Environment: real
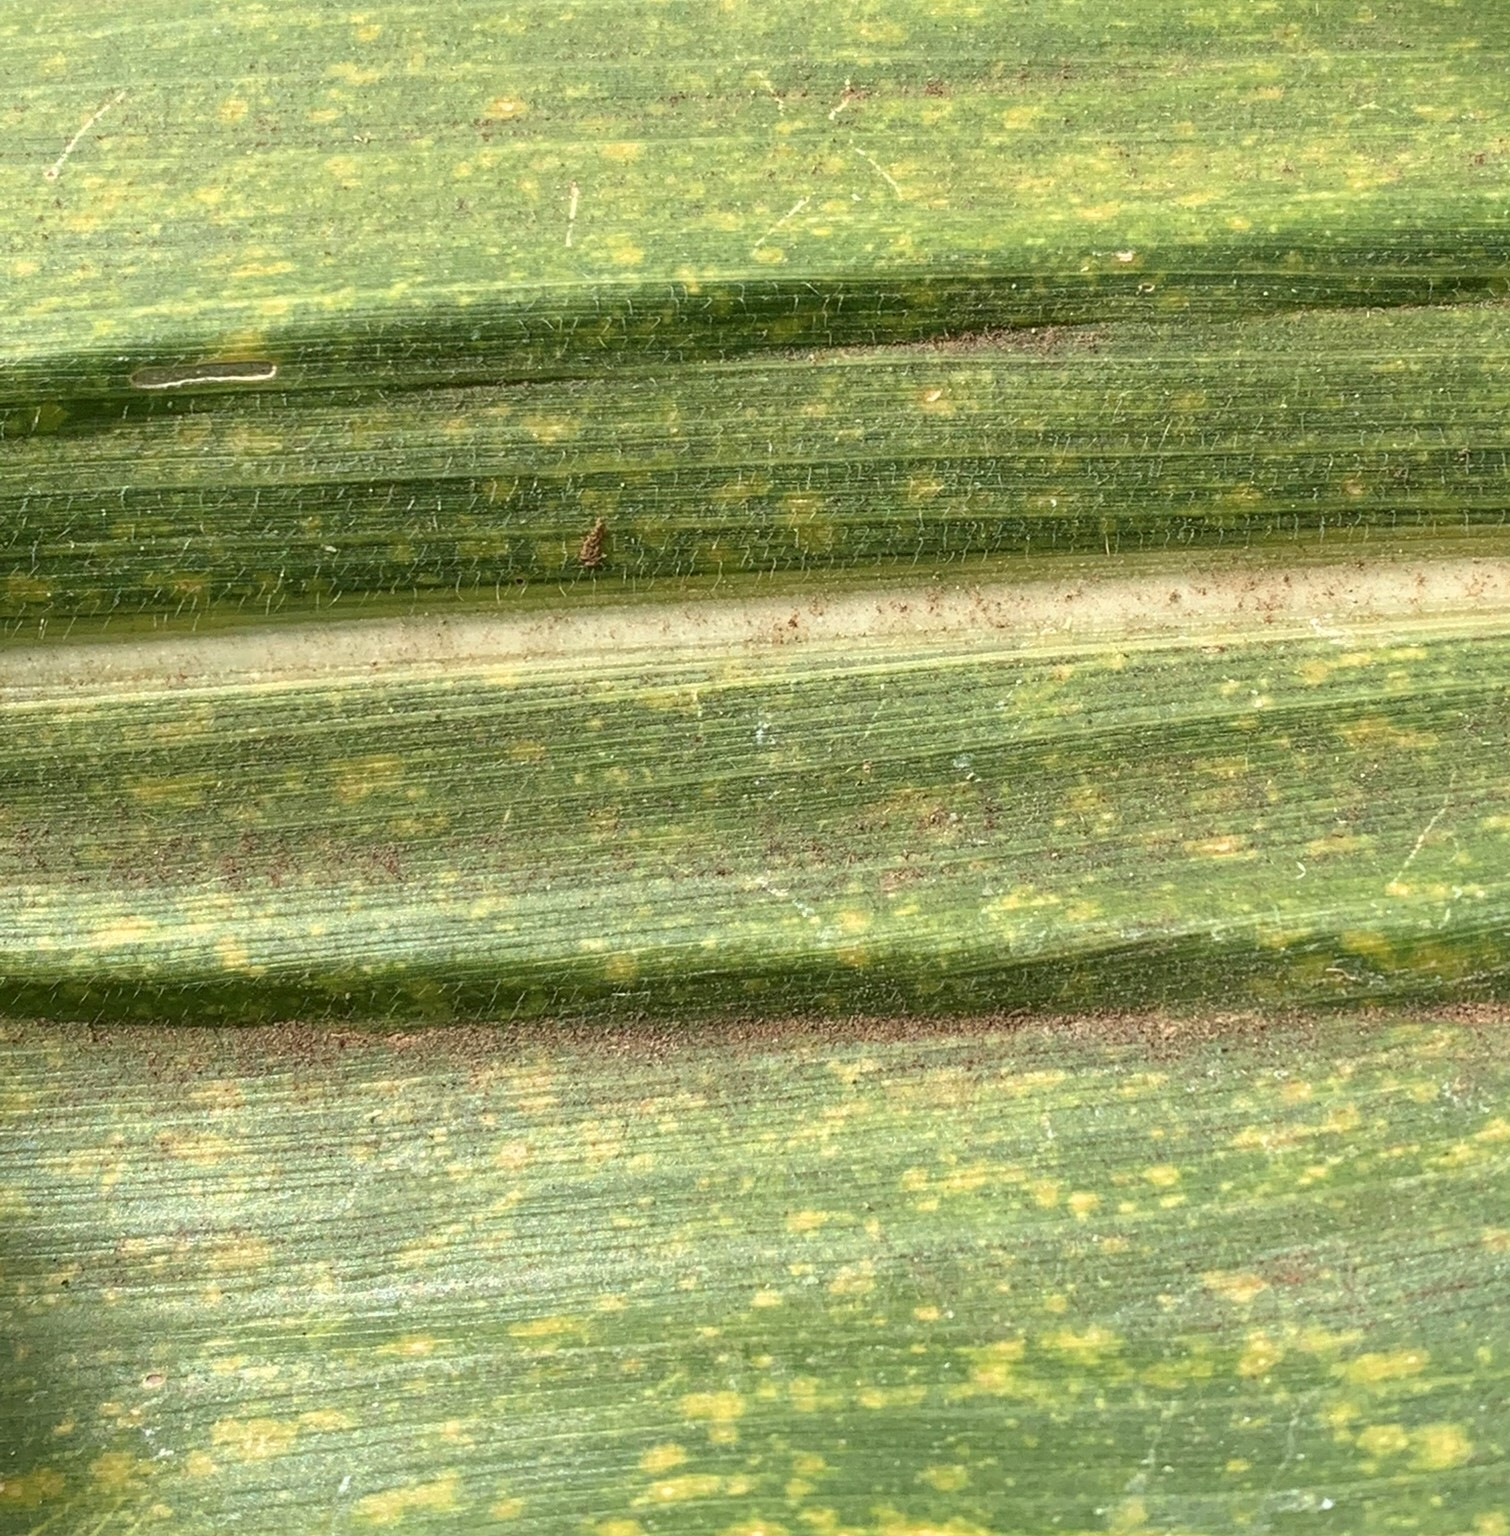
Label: lethal_necrosis